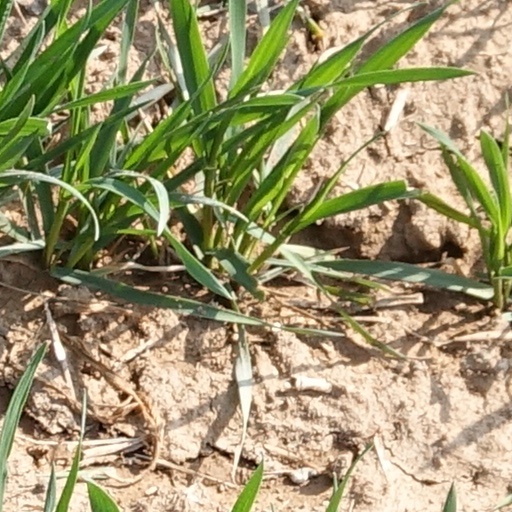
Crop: wheat